Calauit Safari Park

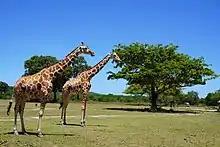
Calauit Safari Park

Between May 1976 and August 1977, 104 feral African animals from eight species were brought to the island: 12 bushbucks, 11 elands, 11 gazelles, 15 giraffes, 18 impalas, 12 waterbucks, 10 topis, and 15 zebras. The animals were transported to the island by the ship MV "Salvador" on March 4, 1977, from East Africa. Without natural predators, the population of animals grew to 201 after five years, with 143 animals born on Calauit itself. The giraffe and zebra populations in particular were thriving.